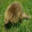
Label: porcupine